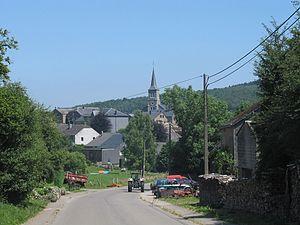
Gembes (Belgique)